St Piran's Day

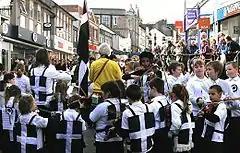
St Piran's day parade at Penzance in 2006

Saint Piran's Day, or the Feast of Saint Piran, is the national day of Cornwall, held on 5 March every year. The day is named after one of the patron saints of Cornwall, Saint Piran, who is also the patron saint of tin miners.